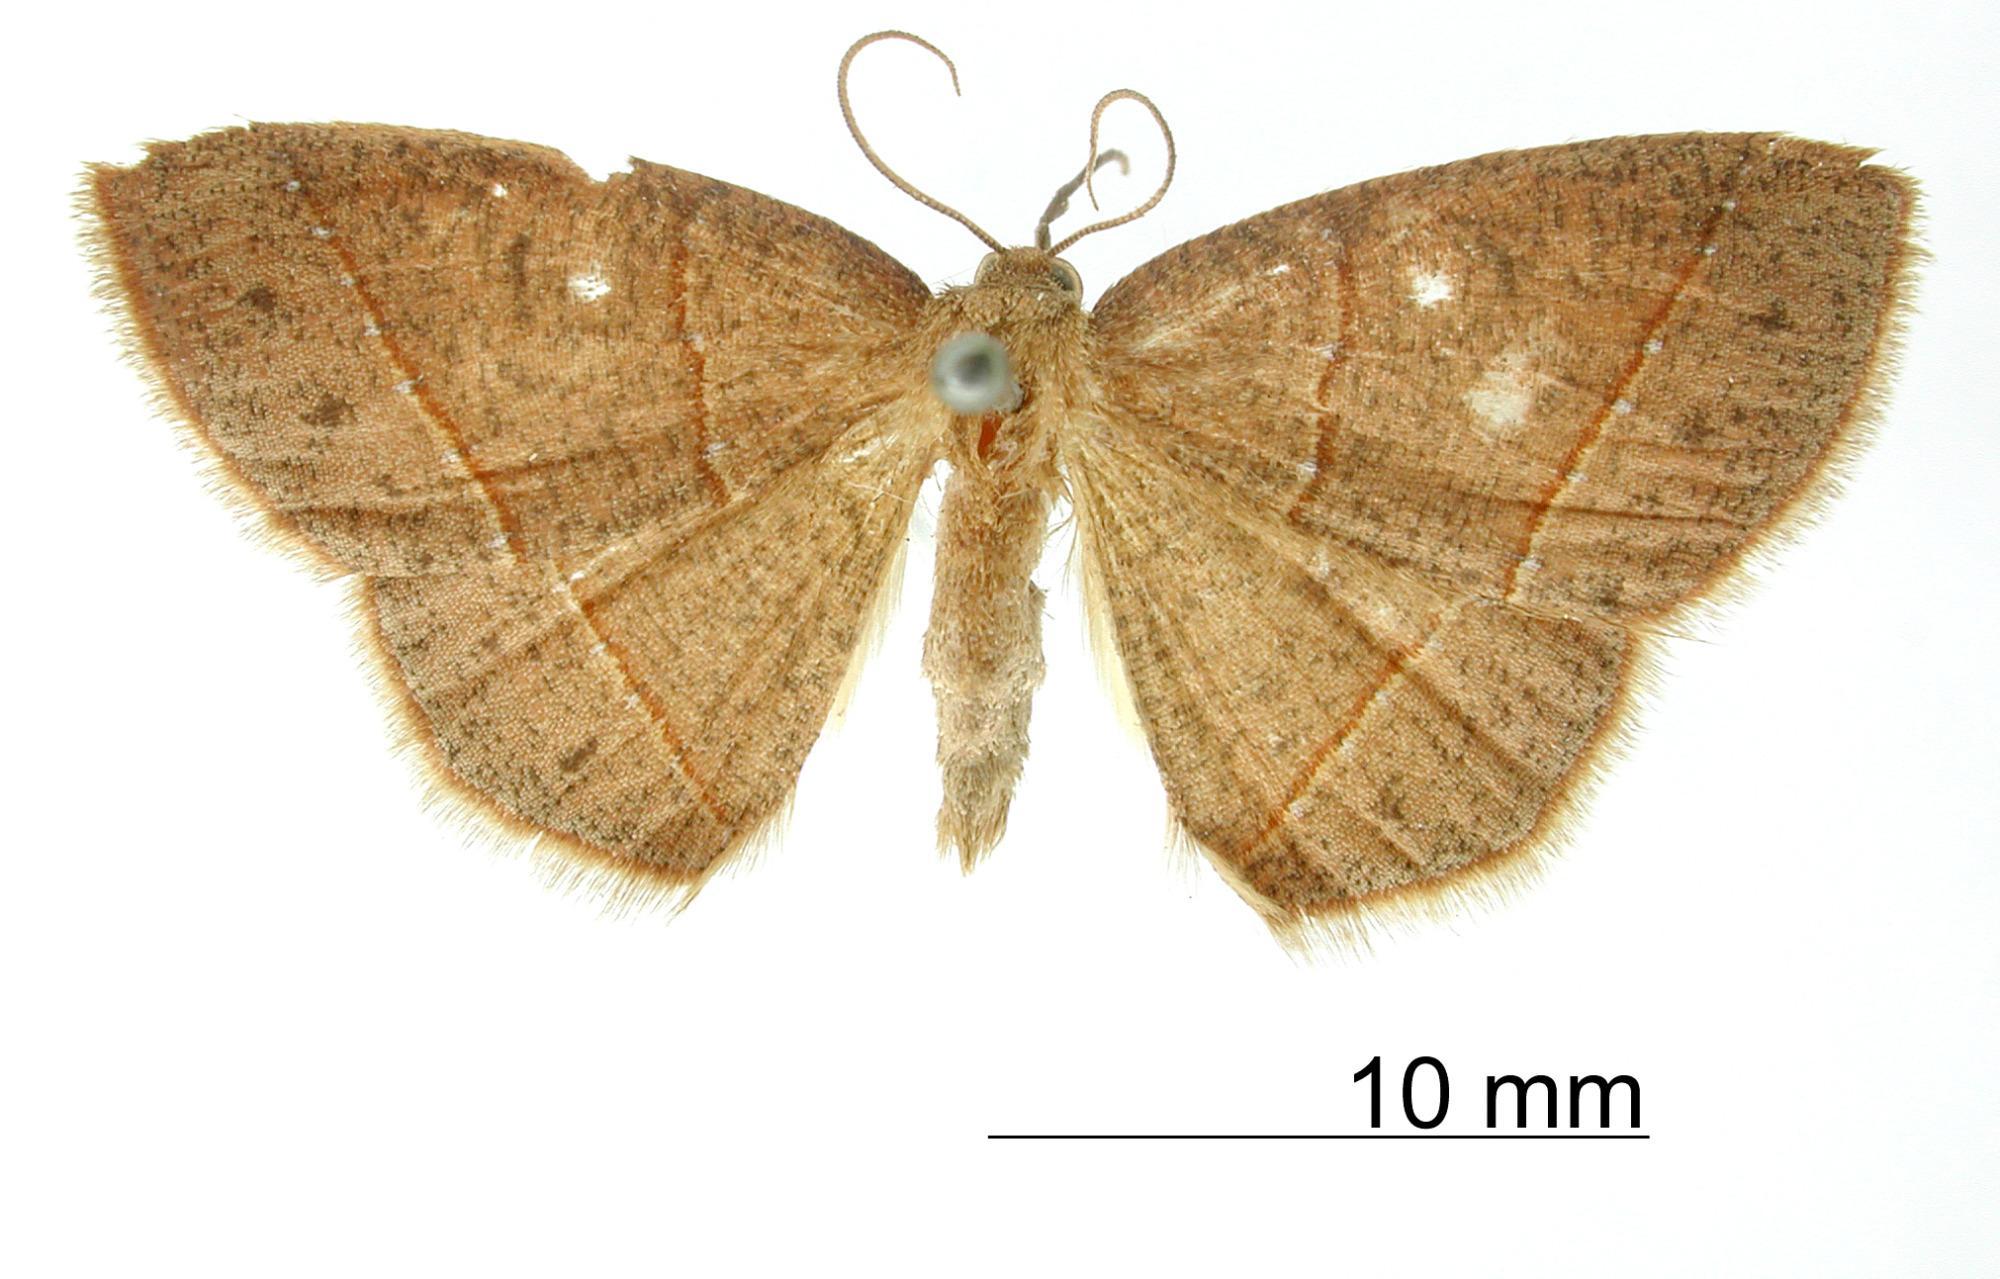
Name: Apicia demoleon
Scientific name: Apicia demoleon Schaus, 1913
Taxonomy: Animalia, Arthropoda, Insecta, Lepidoptera, Geometridae, Ennominae
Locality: Mount Poas, Costa Rica, Costa Rica